Jon Dellandrea

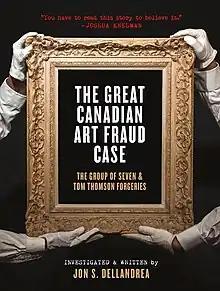
Cover image of The Great Canadian Art Fraud Case: The Group of Seven & Tom Thomson Forgeries, by Jon S. Dellandrea, published in 2022 by Goose Lane Editions

Since 2017, Dellandrea has written about art fraud and forgeries, with contributions to several magazines and the publication of a book.